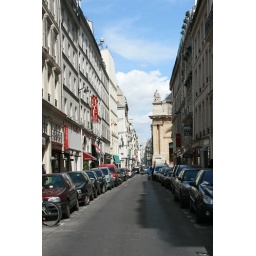
This street looked much cooler in person